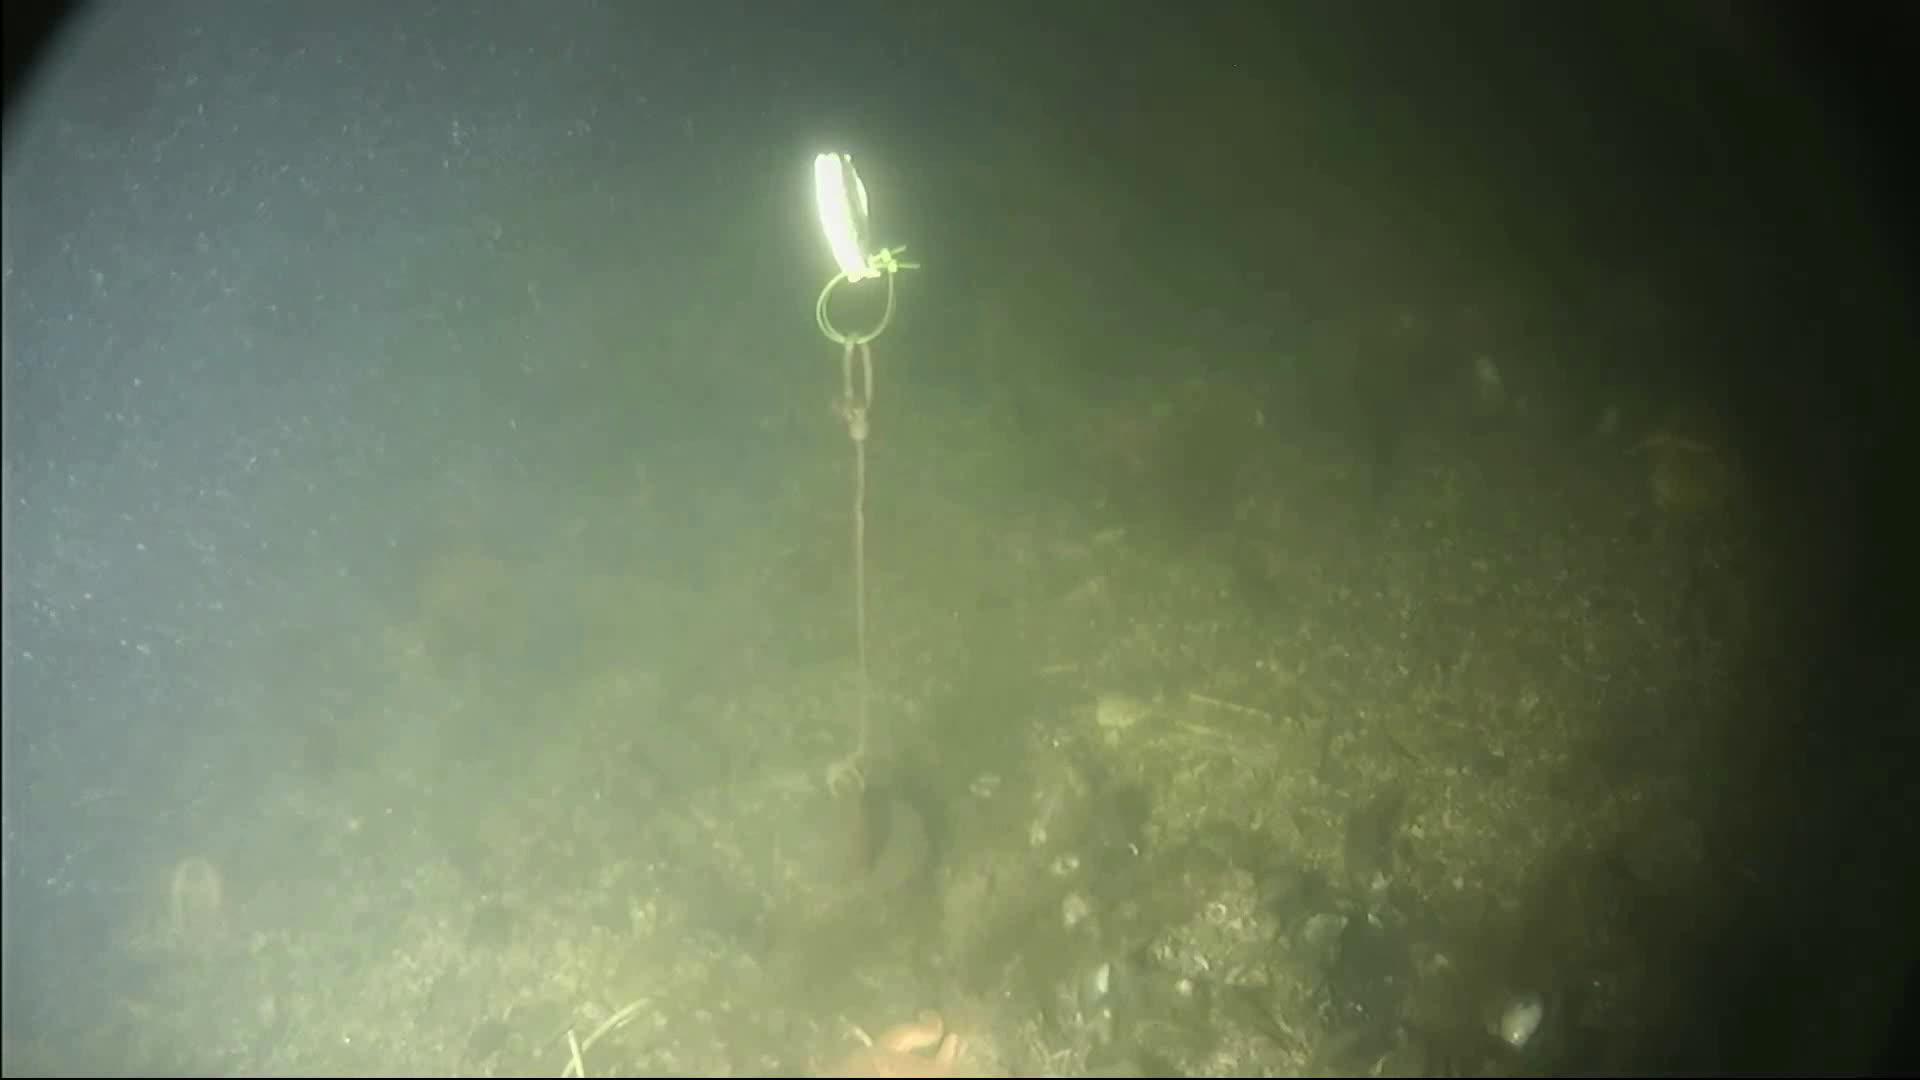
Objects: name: crab
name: starfish